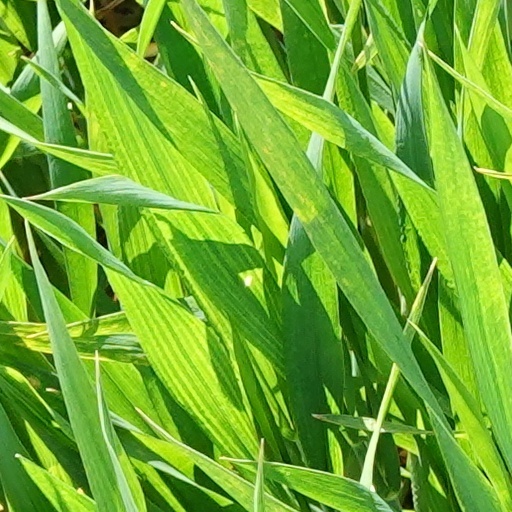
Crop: wheat